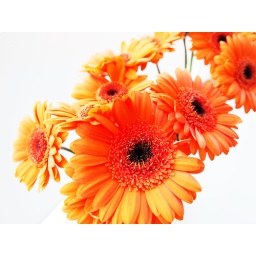
The flowers in our window sill